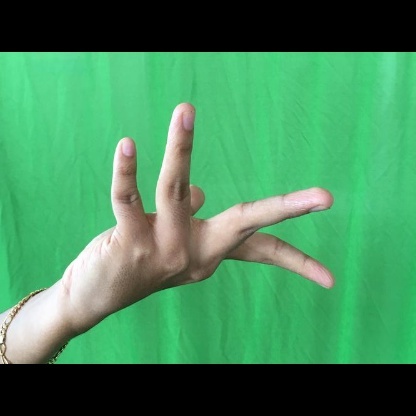
Mudra: Alapadmam